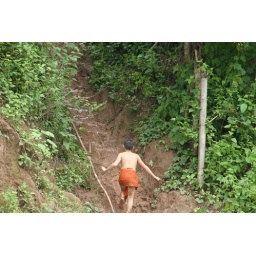
Monk boy by Mekong river